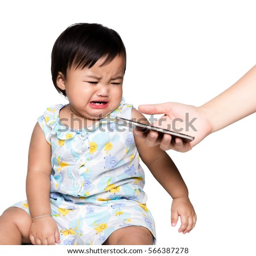
cried the little girl to take a phone call from his mother isolated on white background .